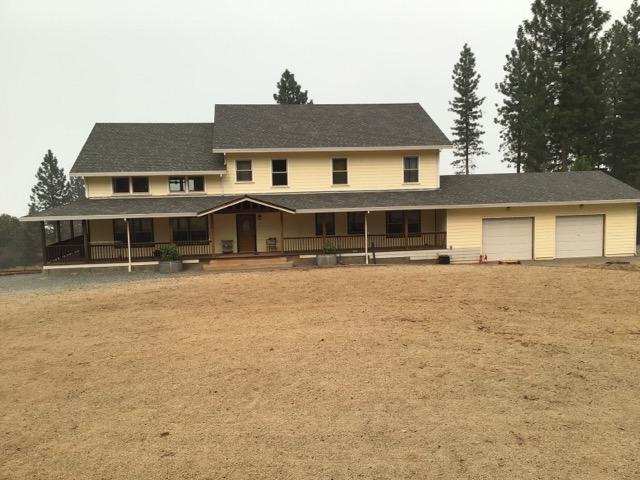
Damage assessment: no_damage